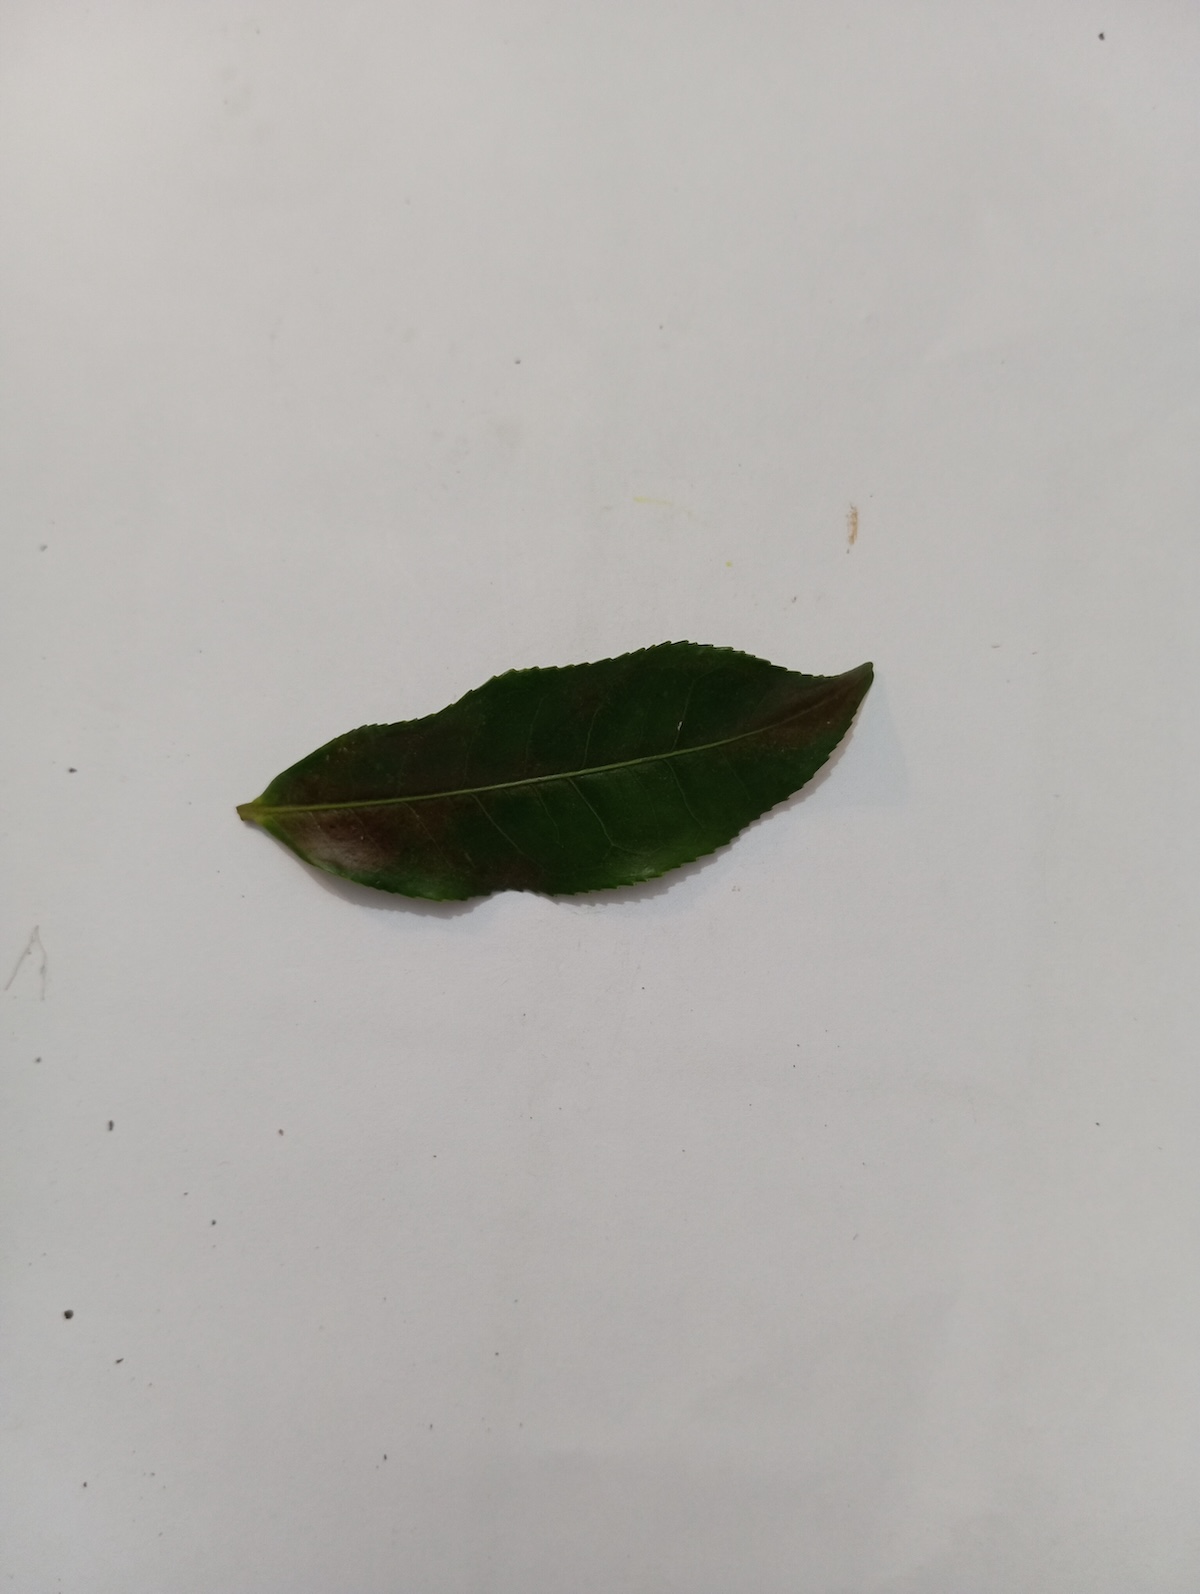
Label: Red spider